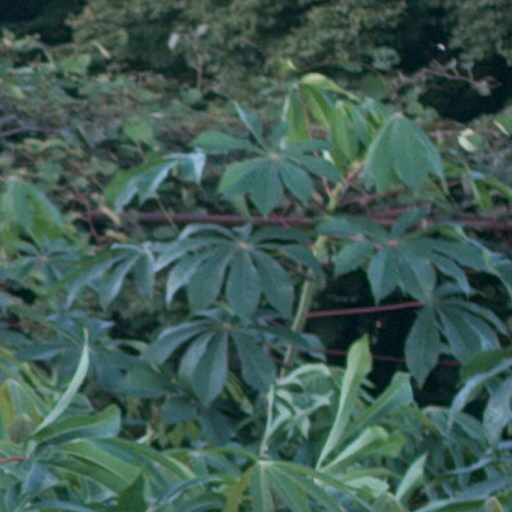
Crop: cassava